Ted Lilly

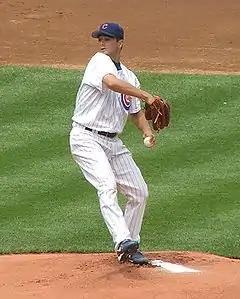
Lilly pitching for the Cubs in 2007.

In his first start for the Cubs, Lilly defeated the Cincinnati Reds in a strong outing, taking a no hitter into the fifth inning, and only yielding one earned run over seven innings. Lilly then was the starting pitcher for the Cubs home opening game at Wrigley Field on April 9, 2007. Lilly gave up three runs in six innings, but did not factor into the decision. Lilly pitched well in April, lasting at least six innings in each of his five starts while never giving up more than three runs in a game posting a 2.18 ERA.